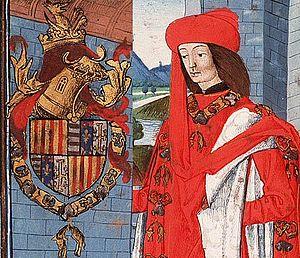
Cette page dresse une liste de personnalités nées au cours de l'année 1423 :